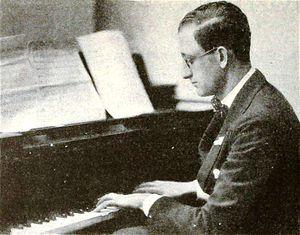
Louis Silvers est un compositeur américain, né le 6 septembre 1889 à New York, mort le 26 mars 1954 à Hollywood.